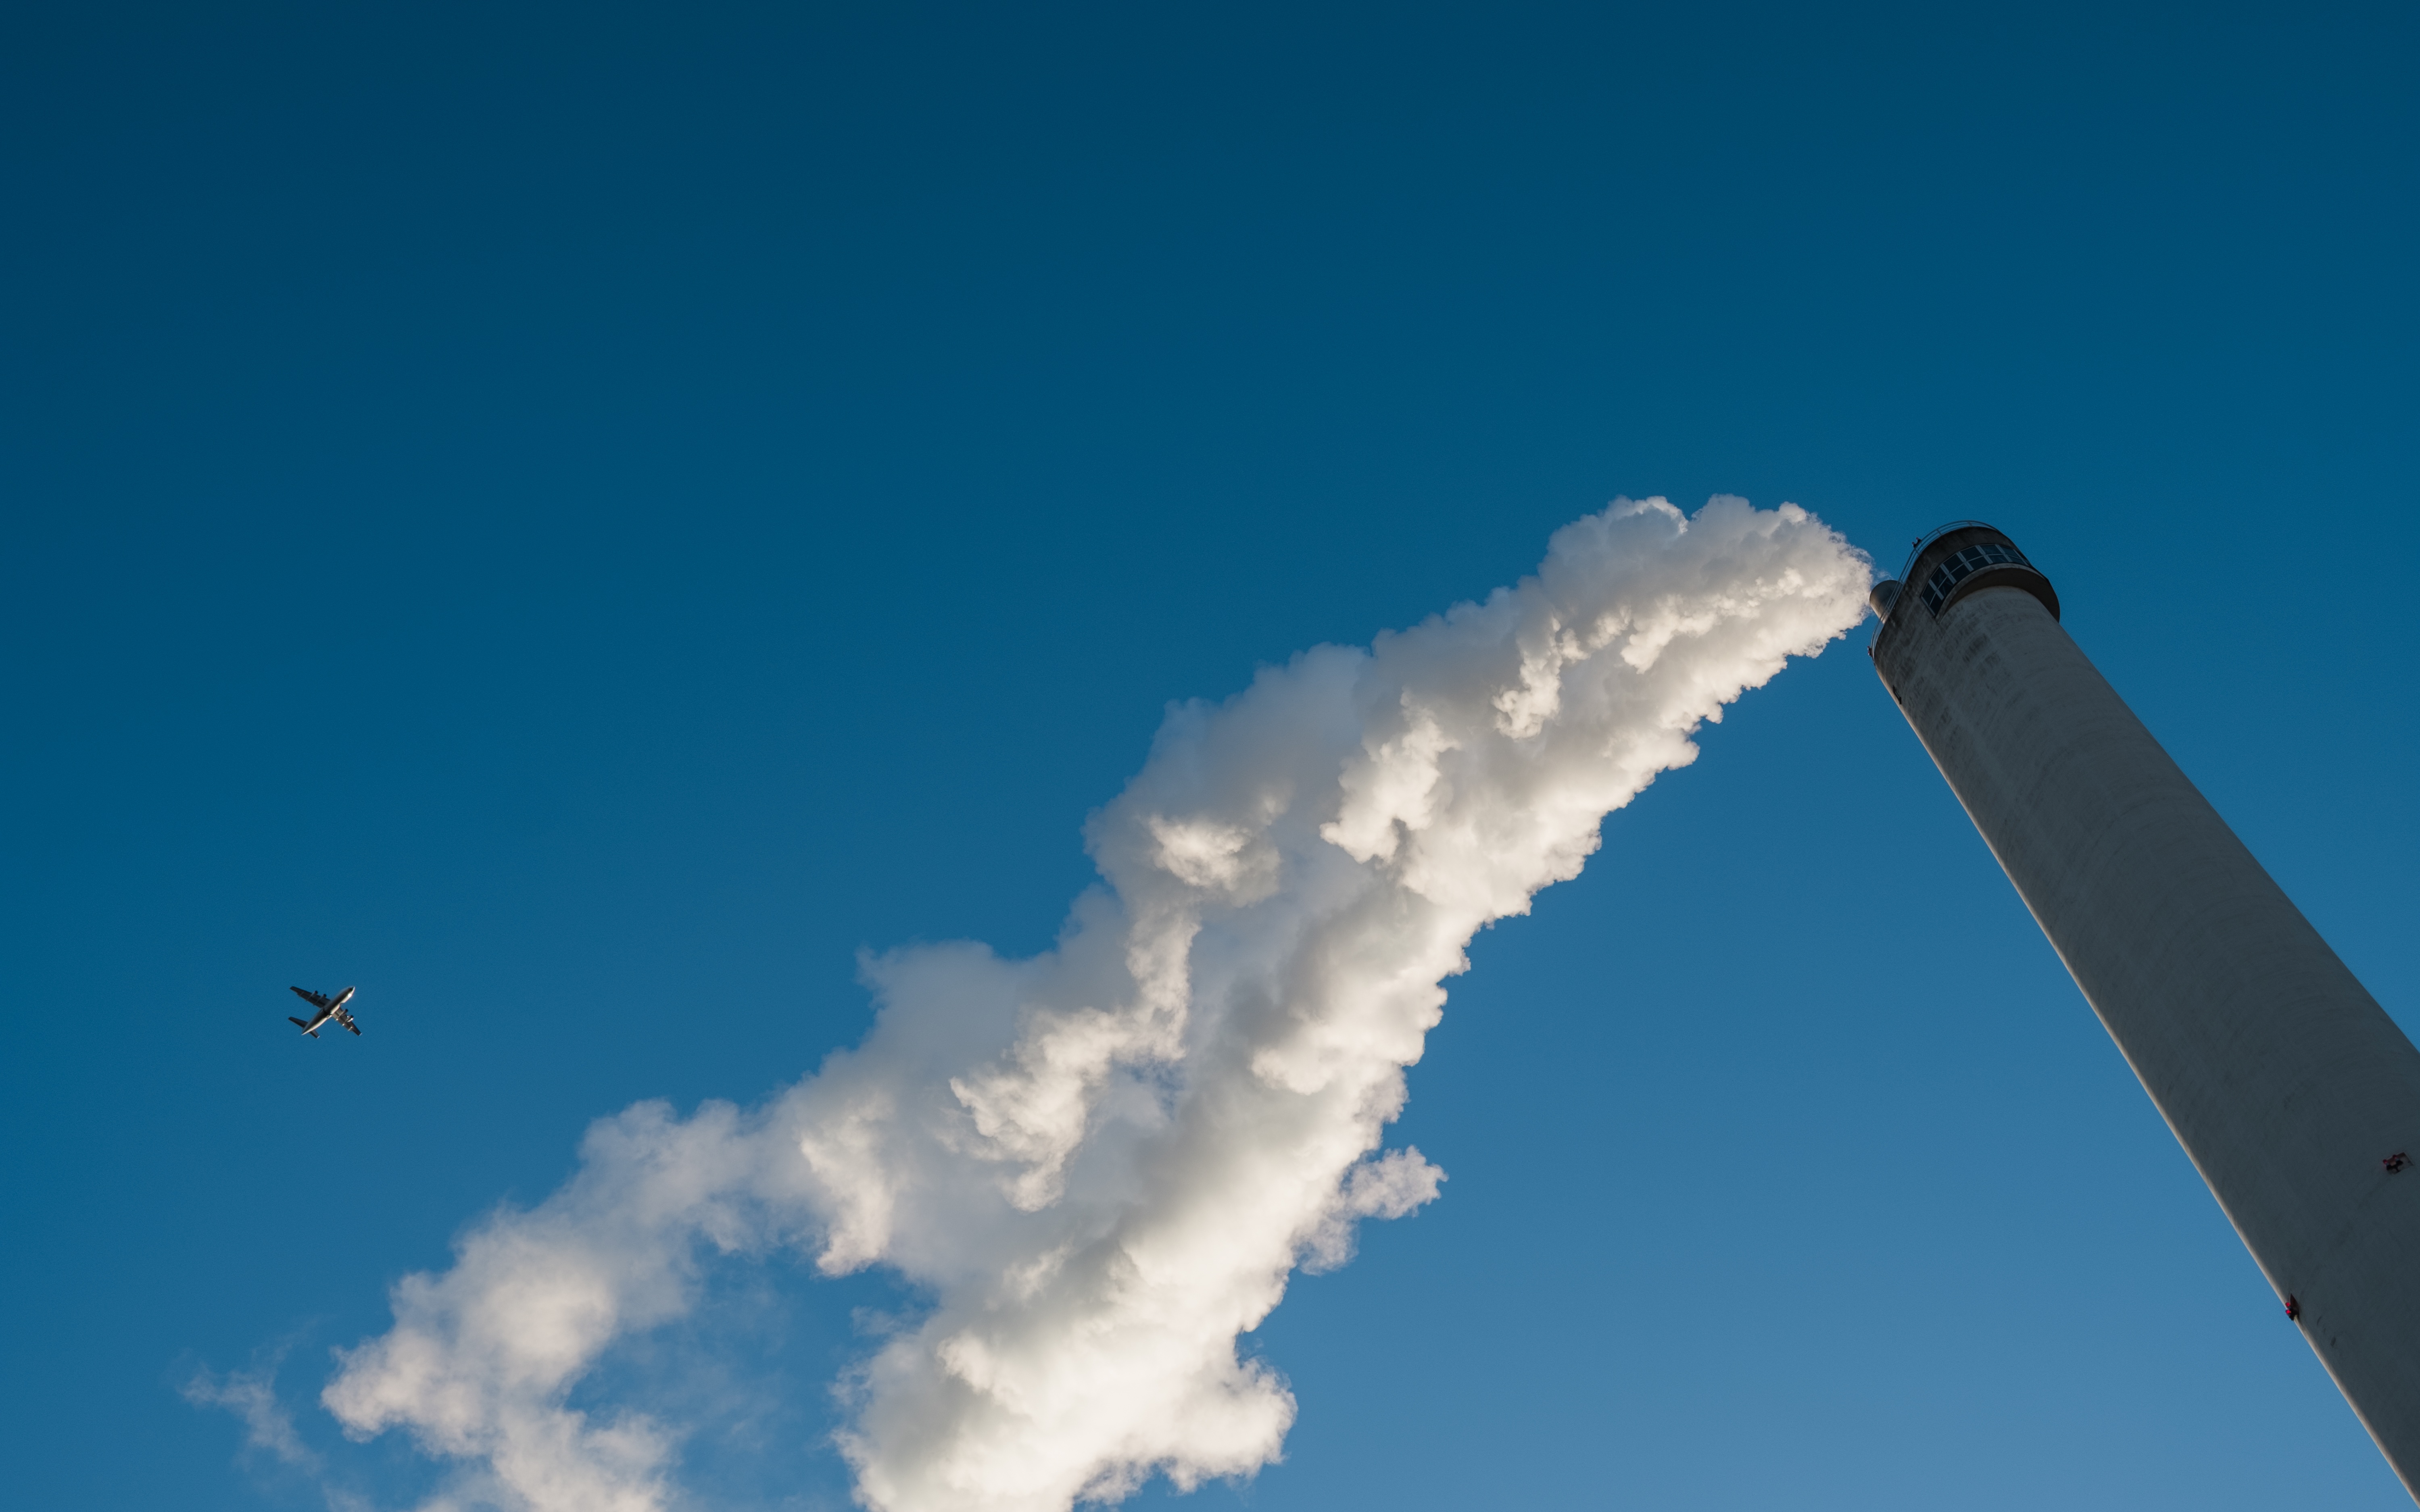
wing, cloud, sky, wind, vehicle, tower, blue, meteorological phenomenon, atmosphere of earth